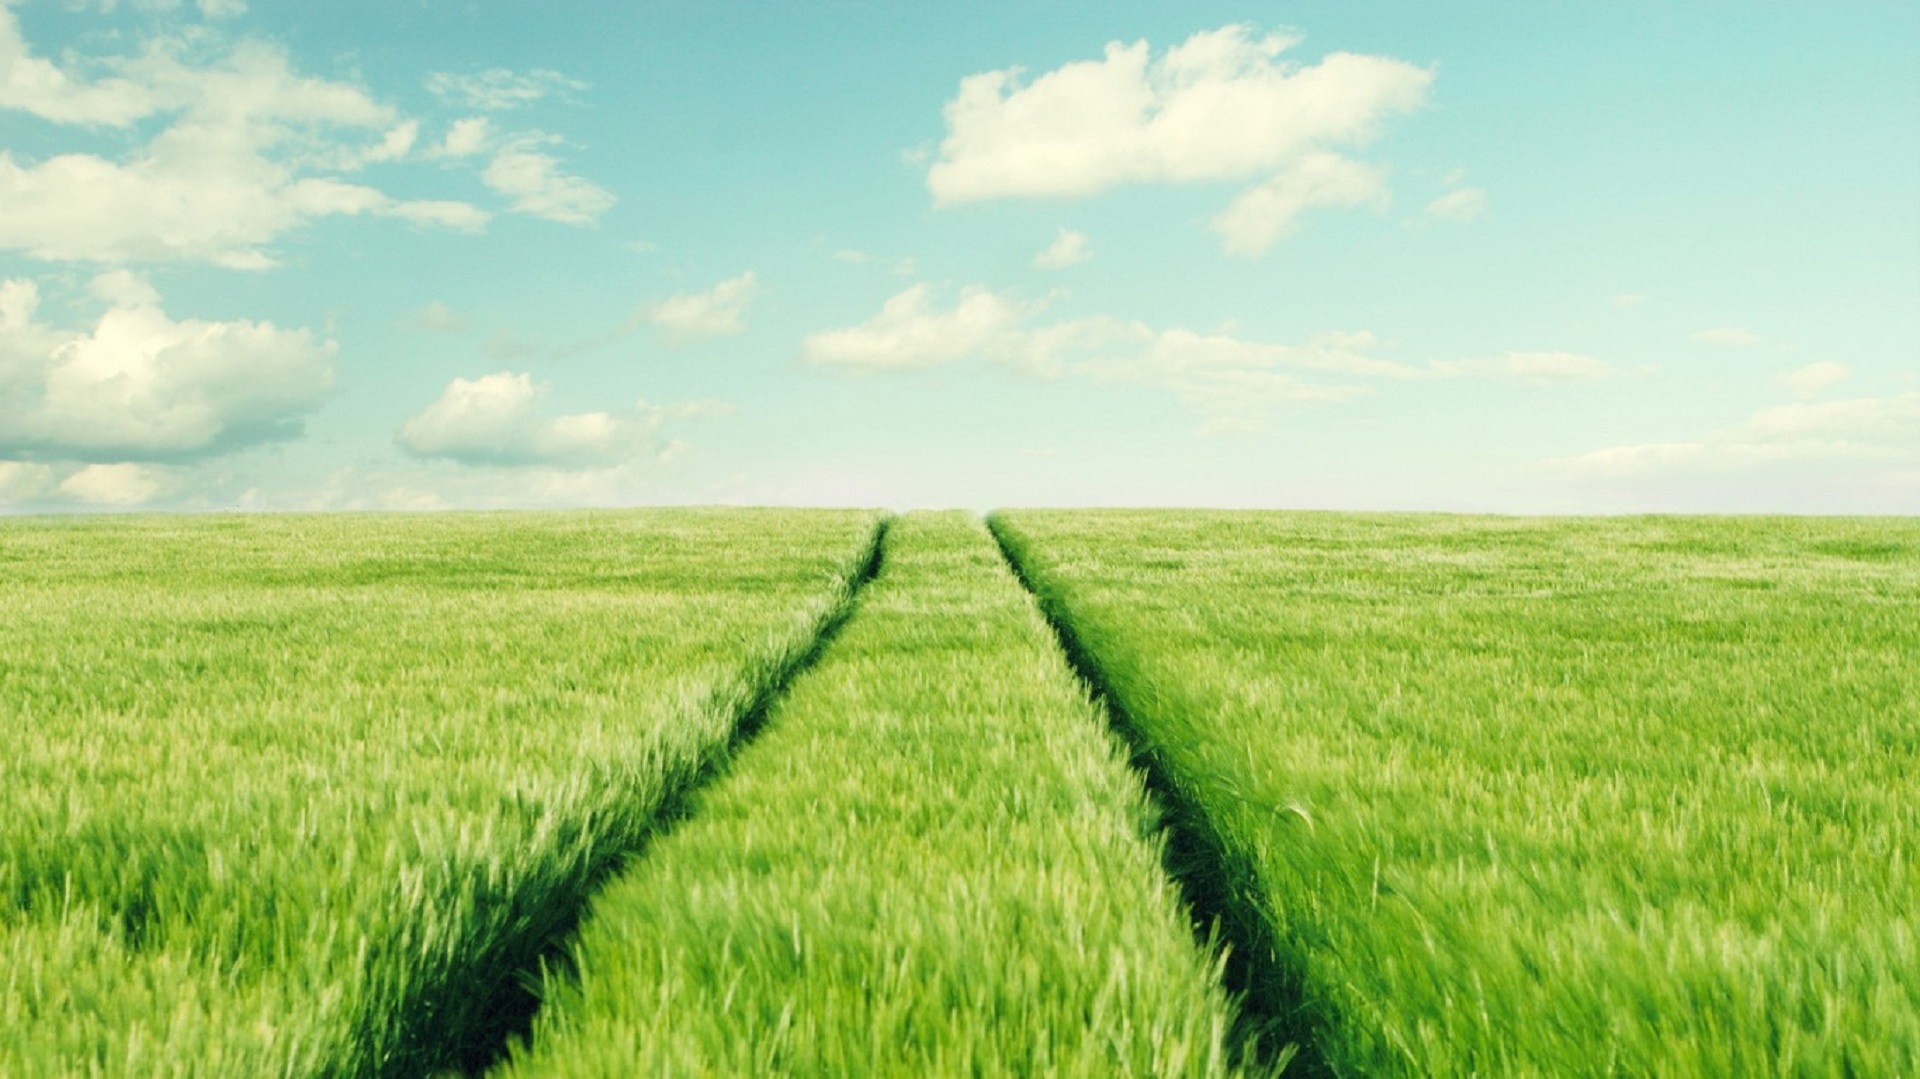
landscape, path, grass, horizon, plant, sky, trail, field, lawn, meadow, prairie, panorama, food, green, crop, scenic, pasture, soil, agriculture, plain, outdoors, sunny, clouds, grassland, ecosystem, paths, rural area, paddy field, grass family